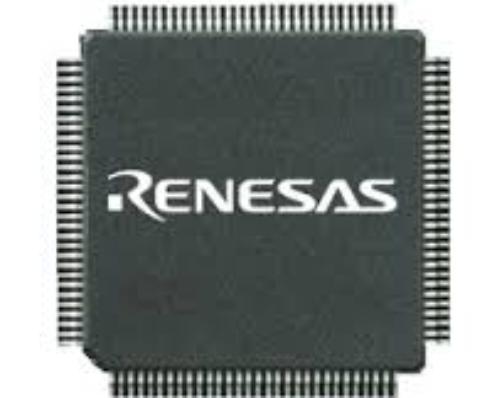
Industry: Electronic